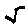
Label: 5